Minimalist program

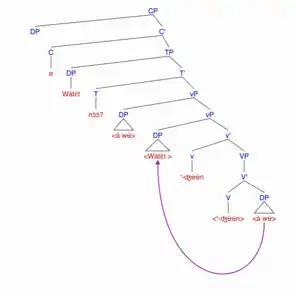
Step 1: wh-phrase moves to edge of vP

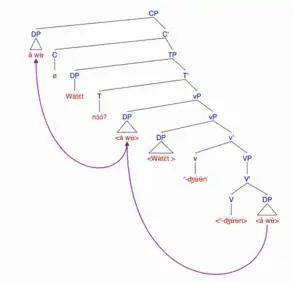
Step 2: wh-phrase moves from vP phase to CP phase

One can confirm that A' agreement only occurs with movement by examining sentences where the wh-phrase does not move. In sentence (2c) below, one can observe that there is no high low tone melody on the verb nɔ́ʔ and tense fá since the wh-word does not move to the edge of the vP and CP phase.